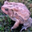
Label: frog